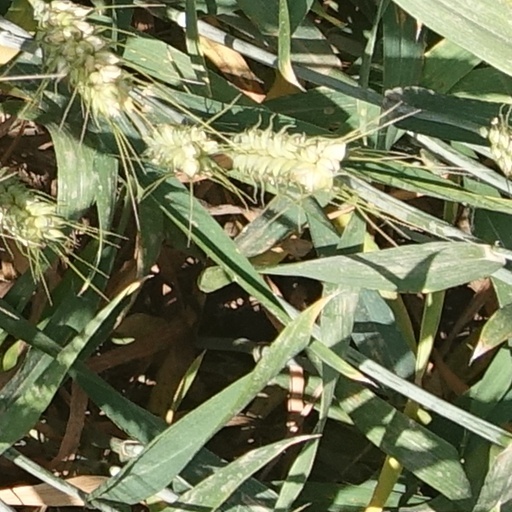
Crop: wheat